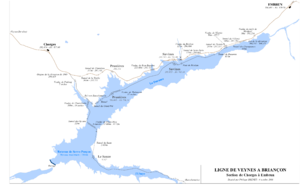
Tracé de la déviation de Serre-Ponçon (ligne Veynes - Briançon)
La ligne Veynes - Briançon est la seule voie ferroviaire d'accès au Gapençais et au Briançonnais. Elle s'embranche à Veynes sur la ligne Lyon-Perrache - Marseille-Saint-Charles, dessert Gap et Briançon, respectivement préfecture et sous-préfecture des Hautes-Alpes.
Le lac de Serre-Ponçon est un lac artificiel situé dans les Hautes-Alpes, dans le sud des Alpes françaises, à la limite des départements des Hautes-Alpes et des Alpes-de-Haute-Provence. Il a été créé en 1959 par la construction d'un barrage sur la Durance, deux kilomètres à l'aval de son confluent avec l'Ubaye. L'aménagement hydraulique est complété par le lac d'Espinasses situé au pied du barrage de Serre-Ponçon, à partir duquel est alimenté le canal EDF de la Durance.